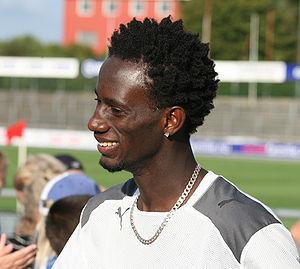
Ebrima Sohna, né le 14 décembre 1988, est un footballeur gambien évoluant au milieu de terrain au club kazakh du FC Vostok.